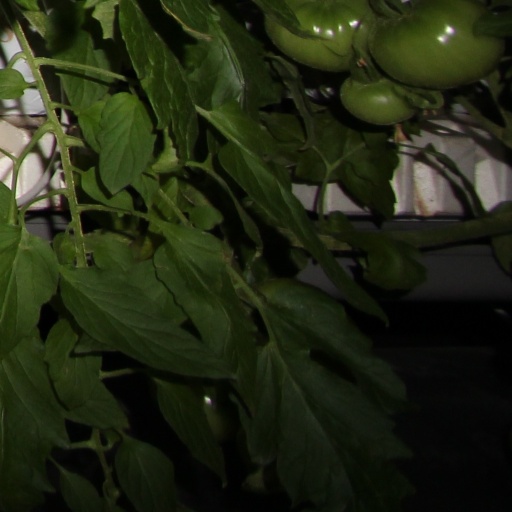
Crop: tomato